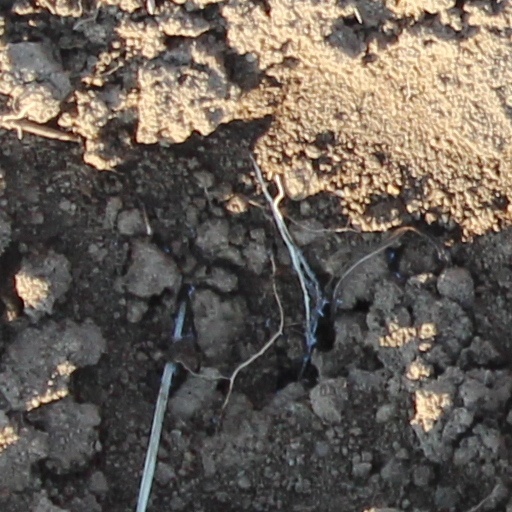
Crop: wheat